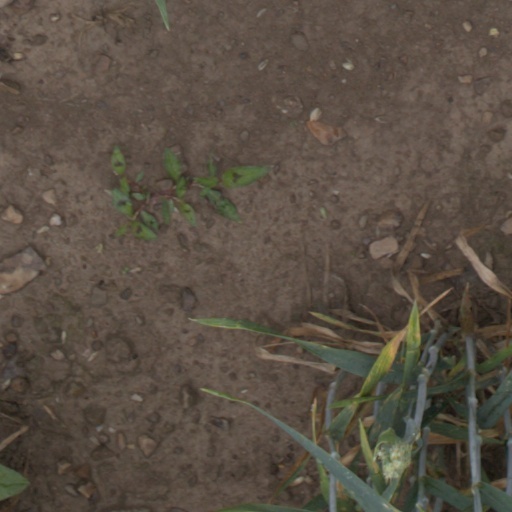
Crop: wheat